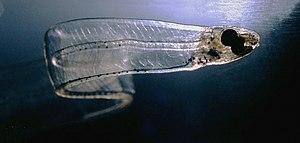
Le leptocéphale constitue la larve foliacée et transparente de certains poissons Elopomorphes.
L’anguille d'Europe ou anguille commune est une espèce de poissons appartenant à la famille des Anguillidés.